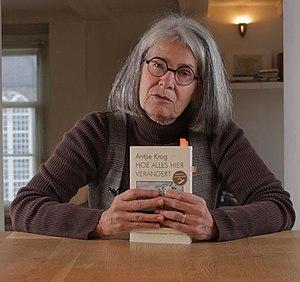
Antjie Krog est une poétesse, journaliste et universitaire sud-africaine qui écrit en afrikaans et en anglais.